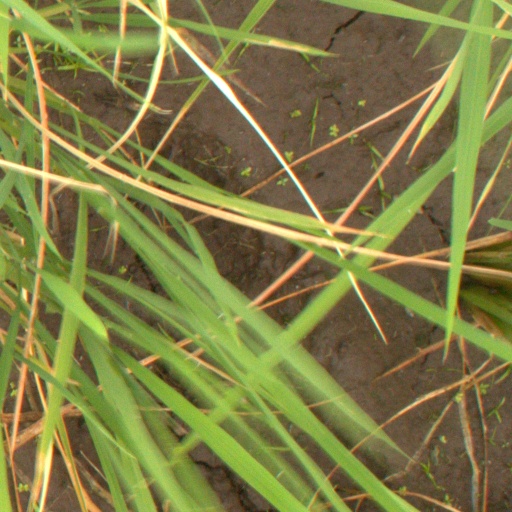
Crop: rice